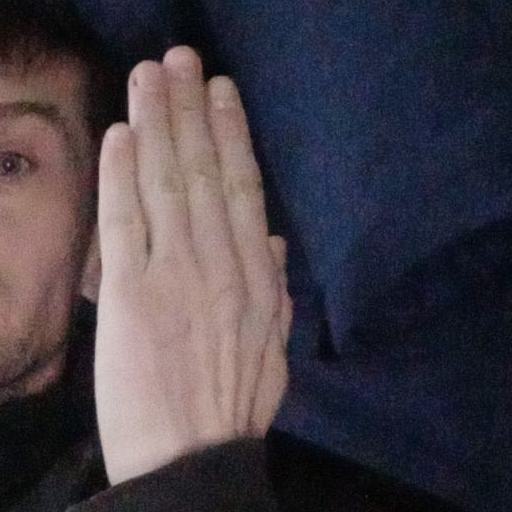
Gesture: stop_inverted